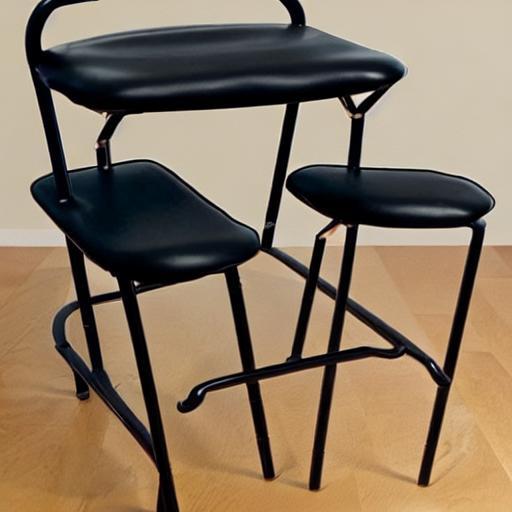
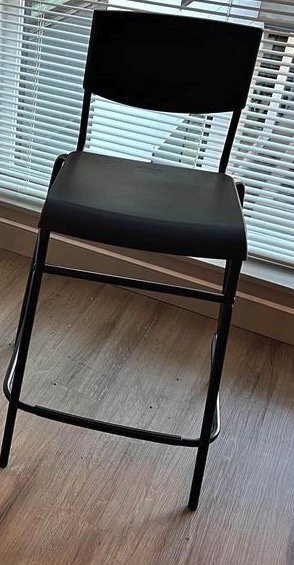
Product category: stool
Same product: no